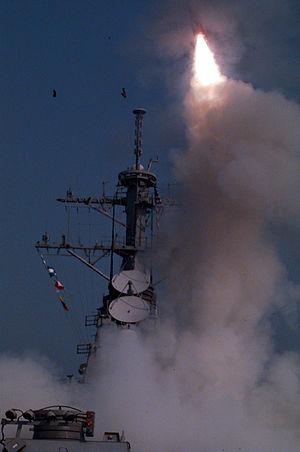
L’opération Desert Strike est menée par l'US Air Force et l'US Navy le 3 septembre 1996 lors du conflit kurdo-irakien.